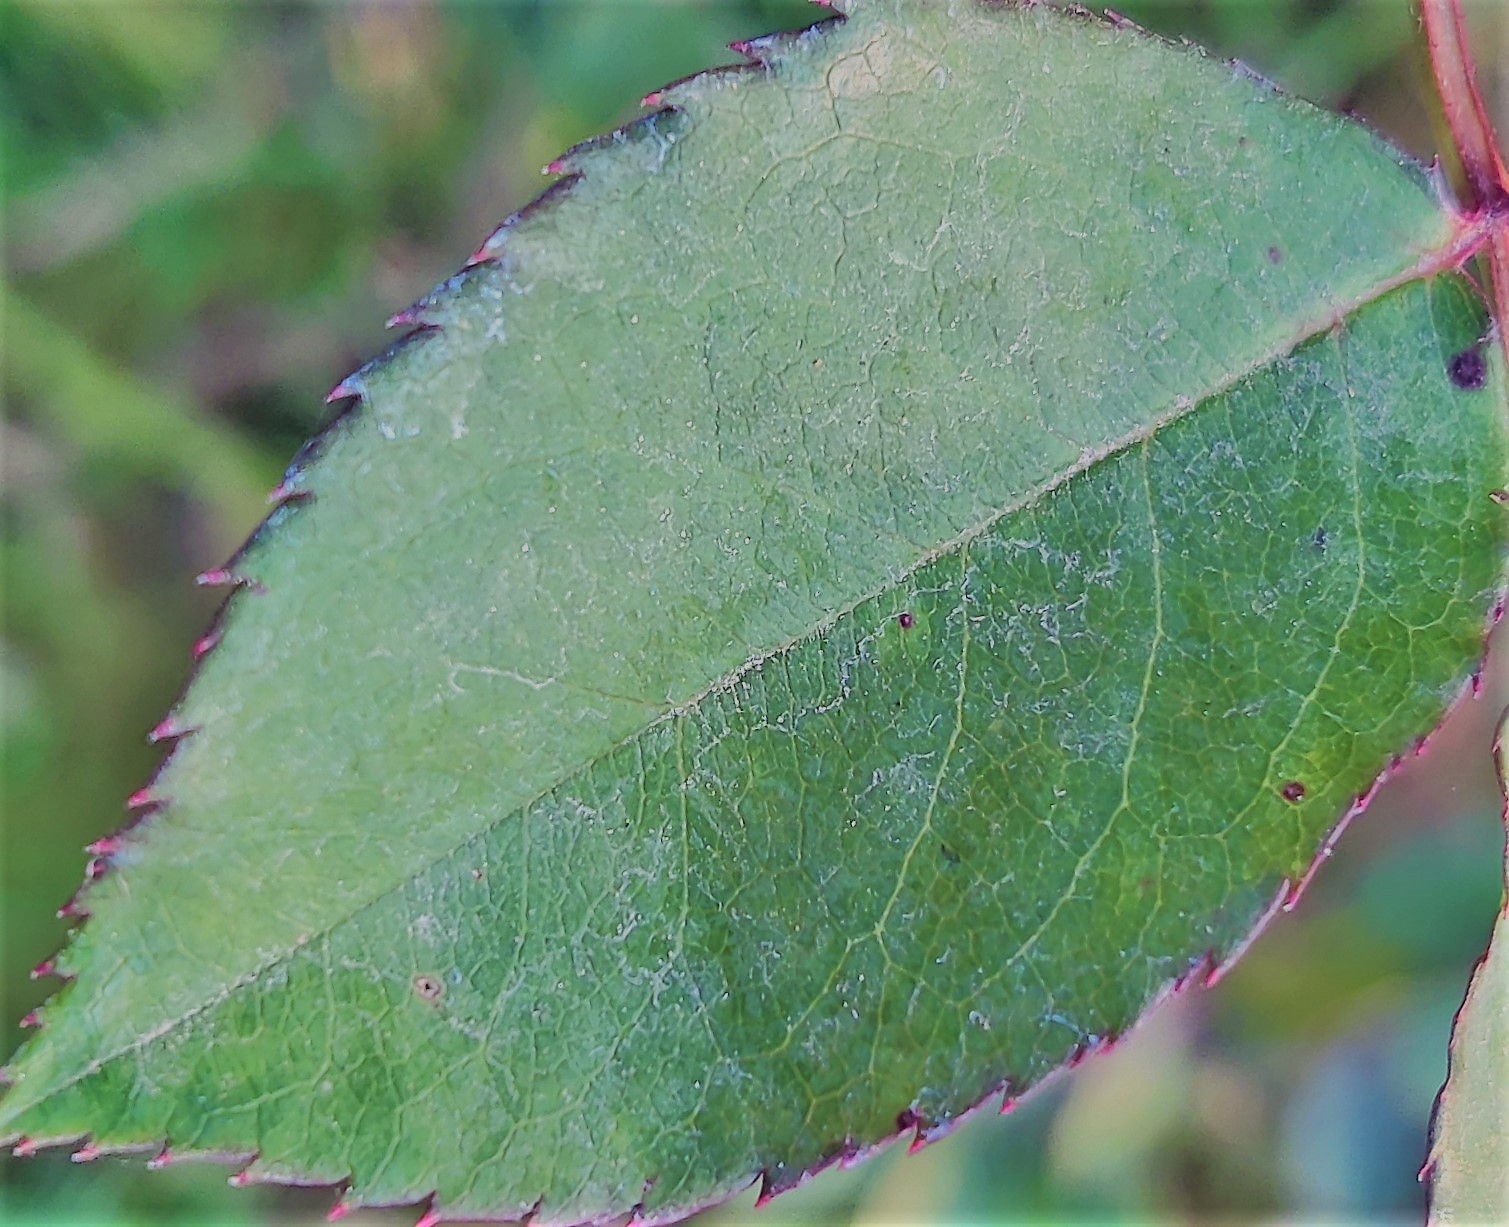
Label: Fresh Leaf